Dabrowski D.1 Cykacz

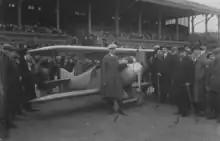
Constructor at the D.1 Cykacz aircraft

Jerzy Dąbrowski's first aircraft design, produced early in 1924 while he was a student at the Warsaw Technical University, was an unusually clean biplane with an entirely wooden structure. Its one-piece wings were built around two spars and had plywood covered leading edges, with fabric covering elsewhere. The leading edges were straight and unswept out to semi-elliptical tips and the inboard part of the wings had parallel chord inboard but tapered outboard. These outboard regions carried tapered ailerons, though only on the upper wing; ailerons apart, the upper and lower wings were identical. The great majority of biplanes have had upper and lower wings braced together with interplane struts but the Cykacz had none; instead, the fairly thick section wings were cantilevers. The upper wing was supported high over the fuselage on a pair of outward-leaning N-struts with the forward V faired in and the centre of the lower wing was attached to the bottom of the fuselage. There was significant stagger.